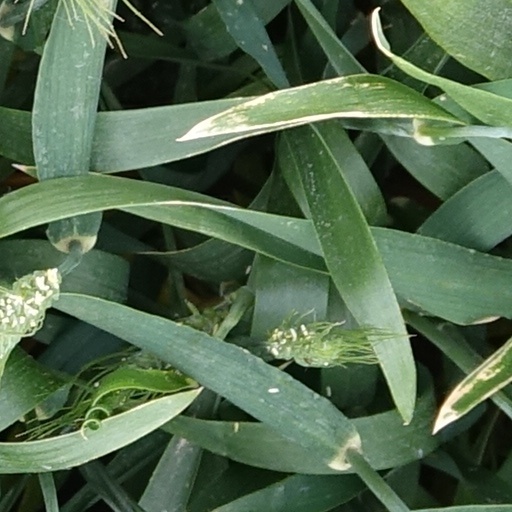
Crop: wheat